Zinc finger protein 800

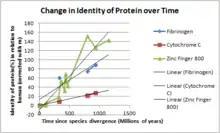
This graph was made using calculations of m and n where n is 100-% identity of a protein and m=-ln(1-n/100)*100. Identity percentages were found using BLAST.

ZNF800 has homologs in trichoplax, invertebrates, fish, amphibians, reptiles, birds, and mammals. Based on the found E values of the protein with its orthologs in the aforementioned categories using NCBI Blast, ZNF800 is at least 930 Millions of years old. At first it was hypothesized that ZNF800 has an Ortholog in fungus, dating back to 1150 Millions of years ago, however, a BLAT search of the fungus sequence in the human domain gave no results, which lead to the conclusion that these sequences are not similar enough to prove they are truly related.